Grand Flambeau

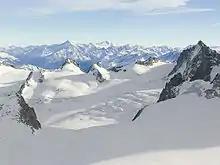
View from the Aiguille du Midi. Left to right: Grand Flambeau, Aiguille de Toule, Aiguilles d'Entrèves and Tour Ronde

The Grand Flambeau is a mountain peak in the Mont Blanc massif of the Alps. It is situated at the head of the Géant Glacier, approximately east of the Aiguille de Toule, between the Col Orientale de Toule and the Col de Saussure.